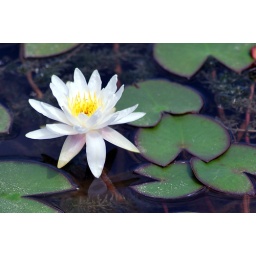
Various photographs of flora and fauna in the park, taken by myself and my son Kevin using my Nikon D60